Byzantine Rite

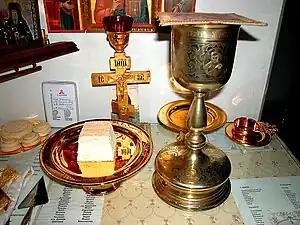
Eucharistic elements prepared for the Divine Liturgy

Chrismation grants the gift of the Holy Spirit through anointing with Holy Chrism. It is normally given immediately after baptism as part of the same service. It may also be used to formally receive again lapsed members of the Orthodox Church. As baptism is a person's participation in the death and resurrection of Christ, so chrismation is a person's participation in the coming of the Holy Spirit at Pentecost.